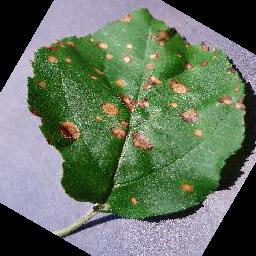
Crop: apple
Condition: black_rot